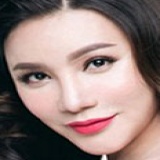
ca sĩ Hồ Quỳnh Hương